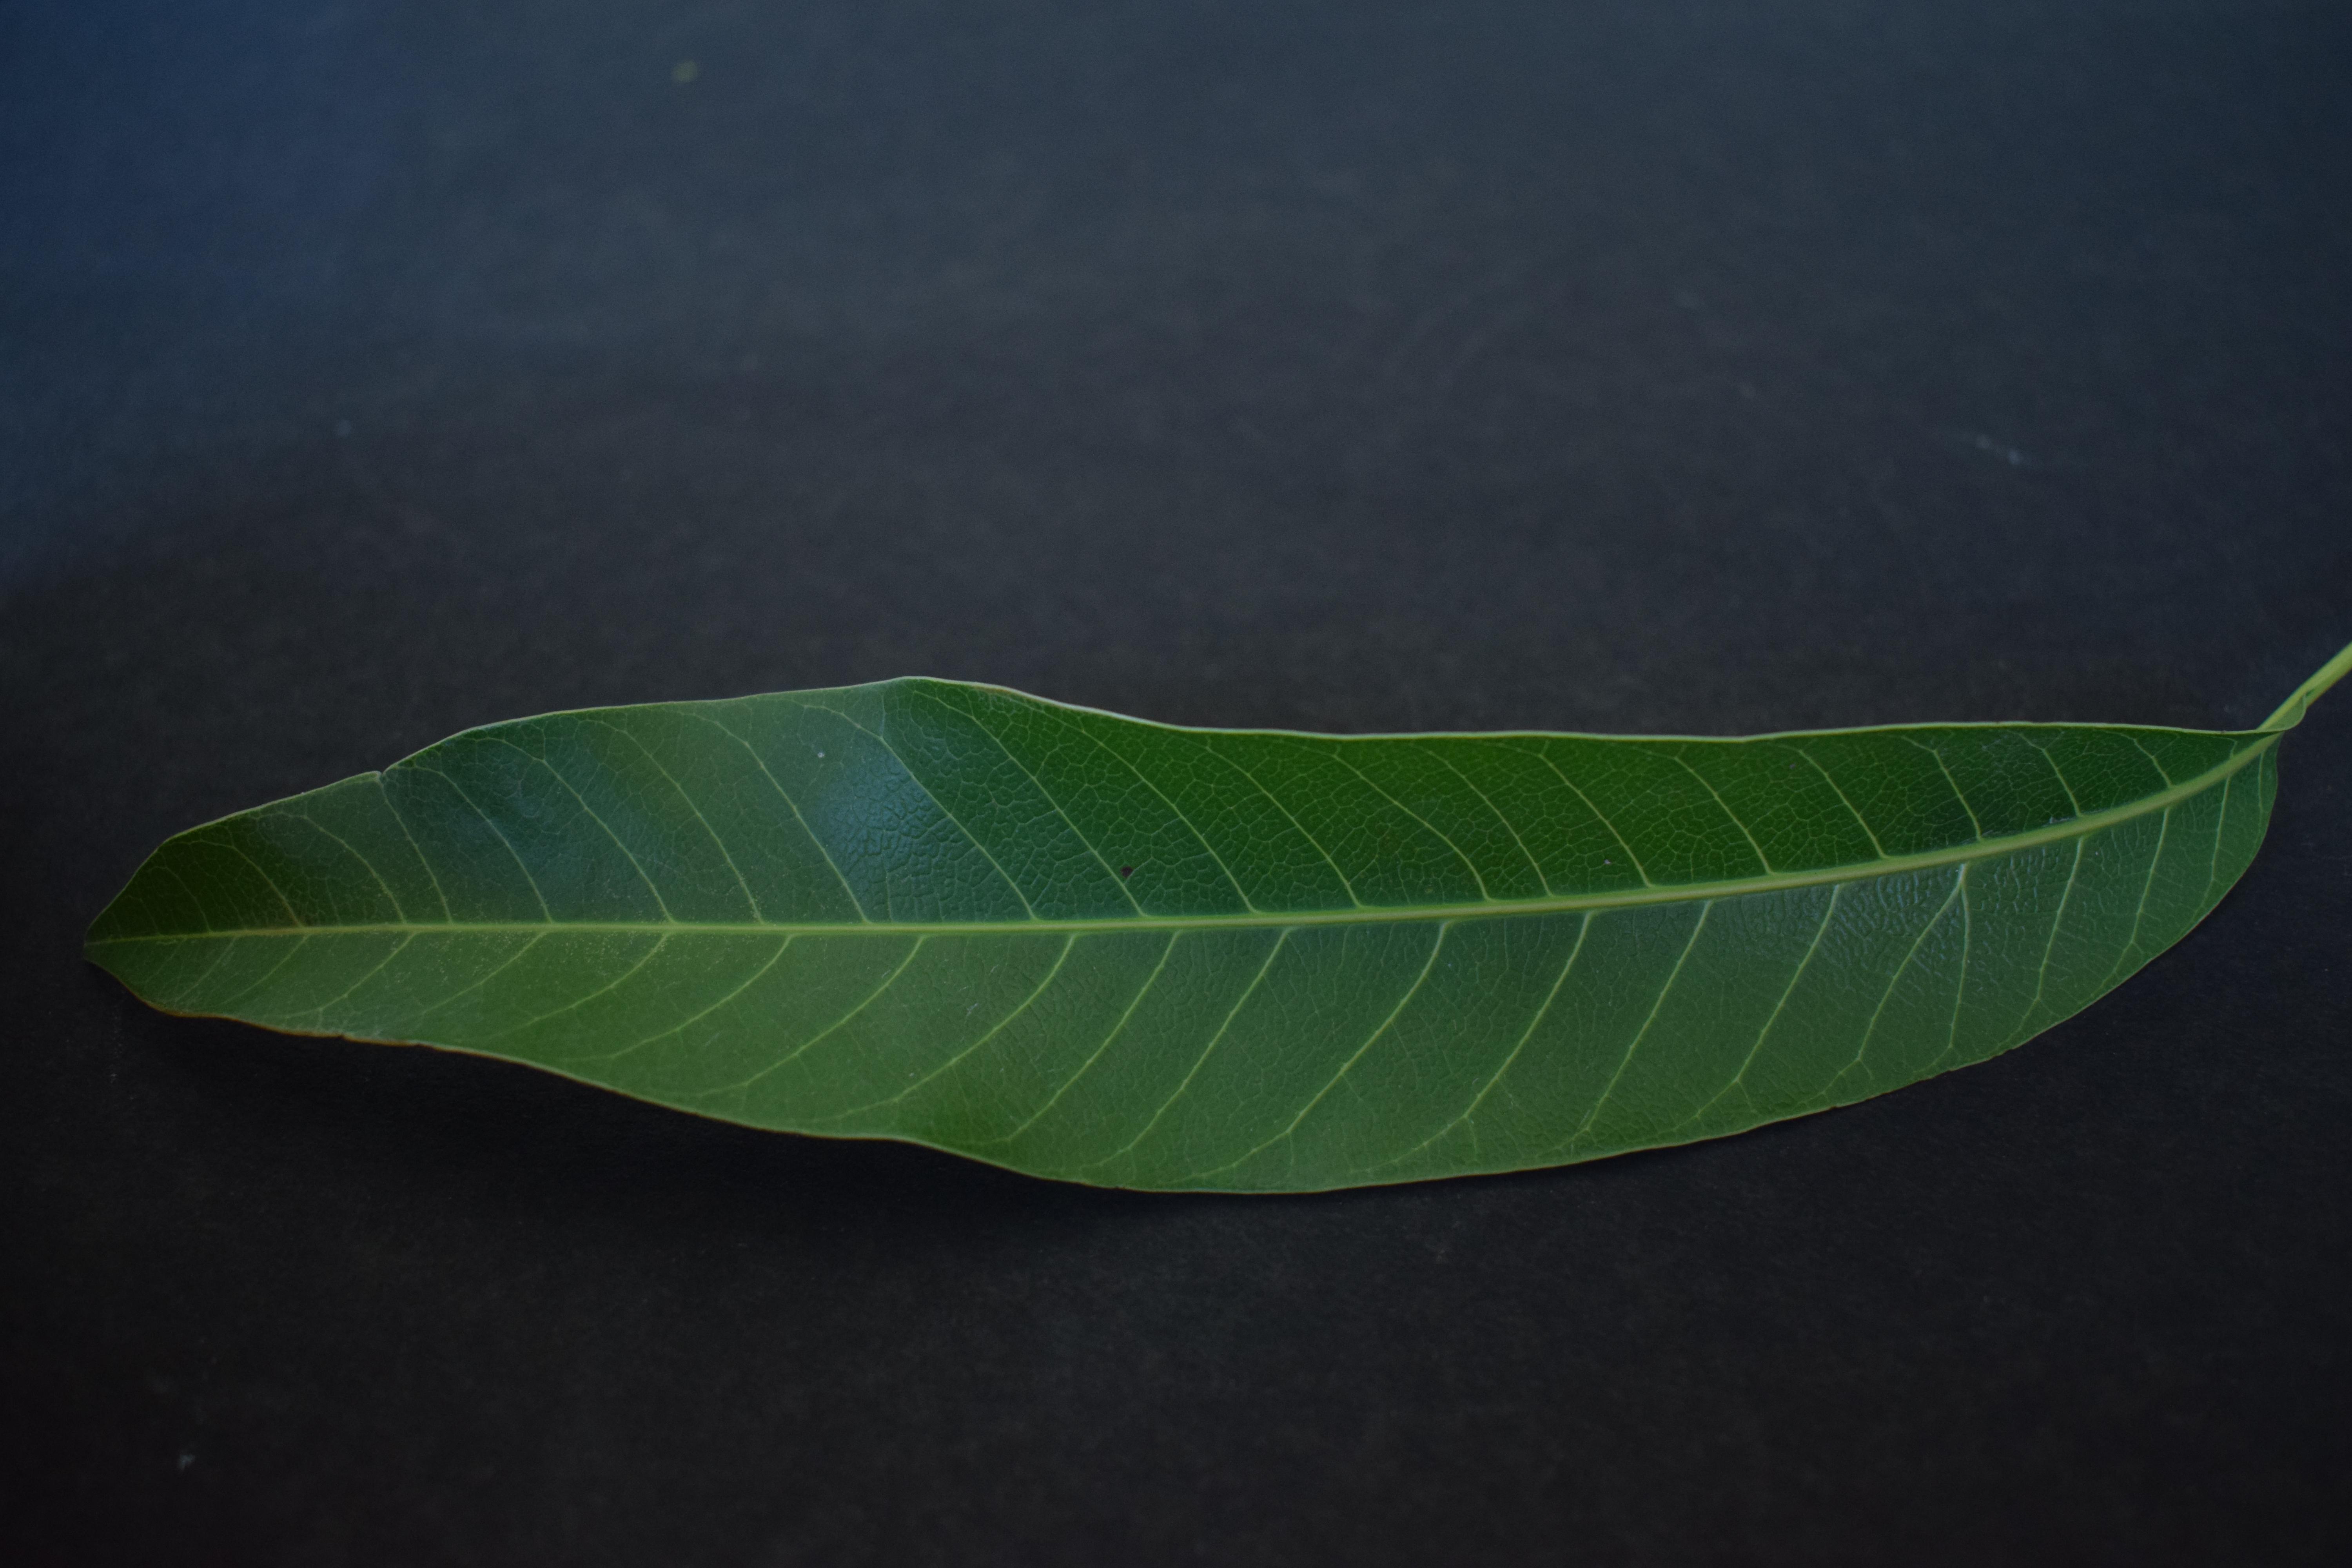
Plant species: Mango